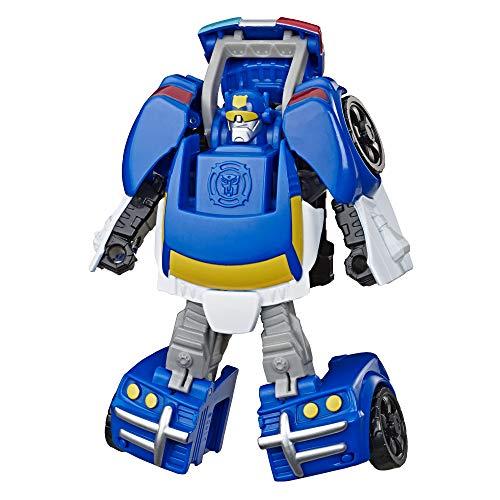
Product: Transformers Playskool Heroes Rescue Bots Academy Chase The Police-Bot Converting Toy Robot, 4.5" Figure, Toys for Kids Ages 3 & Up
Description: Collectible toys: look for other Playskool heroes transformer rescue Bots Academy toys to assemble a rescue team other figures each sold separately.
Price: $18.00
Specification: ProductDimensions:2.4x7x8inches|ItemWeight:3.52ounces|ShippingWeight:7.2ounces(Viewshippingratesandpolicies)|ASIN:B07PKR54LX|Itemmodelnumber:E5693AS00|Manufacturerrecommendedage:3yearsandup